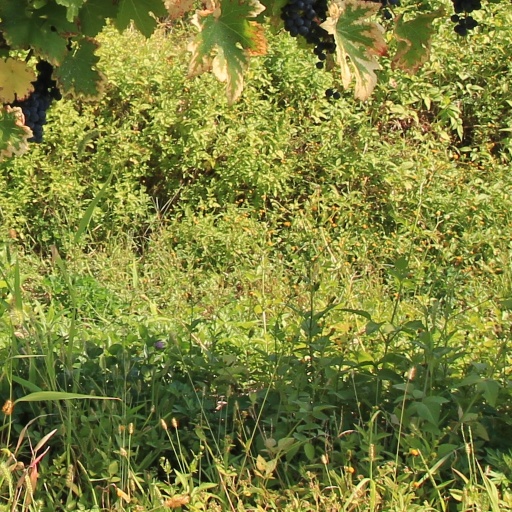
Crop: grape